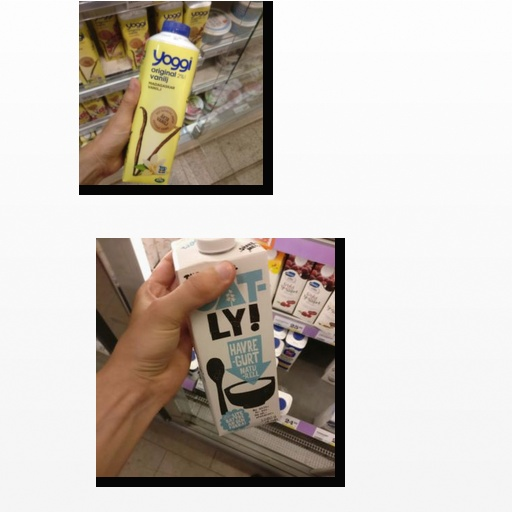
Food items: vanilla_yogurt, oat_yogurt